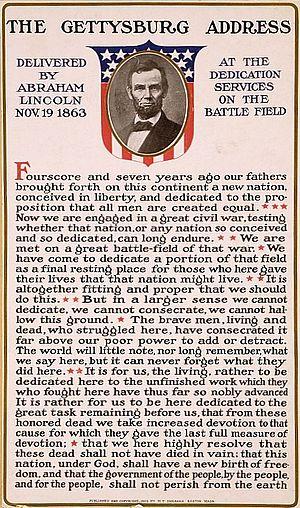
Le discours de Gettysburg, ou parfois l'adresse de Gettysburg, est le discours, resté célèbre, que prononce le président Abraham Lincoln le 19 novembre 1863 à Gettysburg lors de la cérémonie de consécration du champ de bataille qui a fait 51 000 victimes parmi les soldats de l'Union et de la Confédération entre le 1ᵉʳ et le 3 juillet 1863. Dans les dix phrases de ce discours, Lincoln replace son pays dans la ligne historique de la Déclaration d'indépendance des États-Unis et décrit la guerre civile comme une guerre pour la liberté, l'égalité et contre l'esclavage. Dans la dernière de ces dix phrases, Lincoln énonce le principe du « gouvernement du peuple, par le peuple et pour le peuple » repris entre autres en 1946, à l'ordre des prépositions près, à l'article 2 de la Constitution de la Quatrième République française puis, mot à mot, dans le discours prononcé par Winston Churchill devant la Chambre des Communes le 11 novembre 1947 et à l'article 2 de la Constitution française du 4 octobre 1958.